Prem Poojari

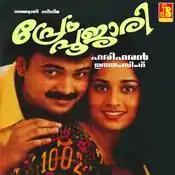

Prem Poojari is a 1999 Indian Malayalam-language romance film directed by Hariharan, starring Kunchacko Boban, Shalini and Vineeth. The plot is loosely based on "Engane Nee Marakkum". "Prem Poojari" is the third collaboration of the leading pair, Kunchacko and Shalini.